Jef Van der Veken

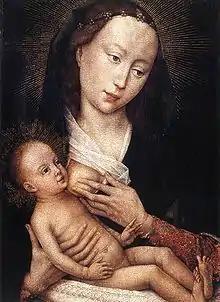
The Renders Madonna after its 'restoration' by Jef Van der Veken

The second controversy involves the Renders Madonna which Renders had sold to Goering and after its return to Belgium has been part of the collection of the Museum of Fine Arts of Tournai where it is attributed to the 'School of Rogier van der Weyden'.